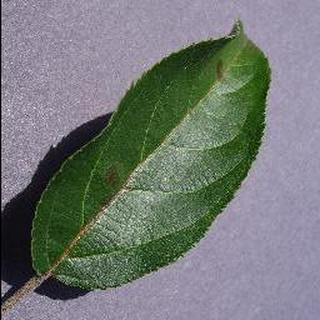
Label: apple_apple_scab